Mount Deeley

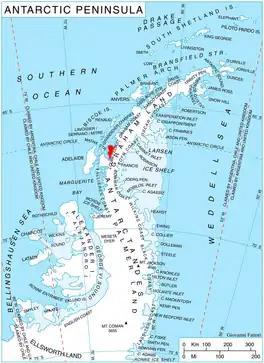
Location of Pernik Peninsula on Loubet Coast, Antarctic Peninsula.

Mount Deeley is a mountain high, on Pernik Peninsula, Loubet Coast in Graham Land, standing northeast of Salmon Cove. It was mapped from air photos taken by the Falkland Islands and Dependencies Aerial Survey Expedition of 1956–57, and it was named by the UK Antarctic Place-Names Committee for Richard M. Deeley, a British geologist who made important investigations of the structure and flow of glaciers.